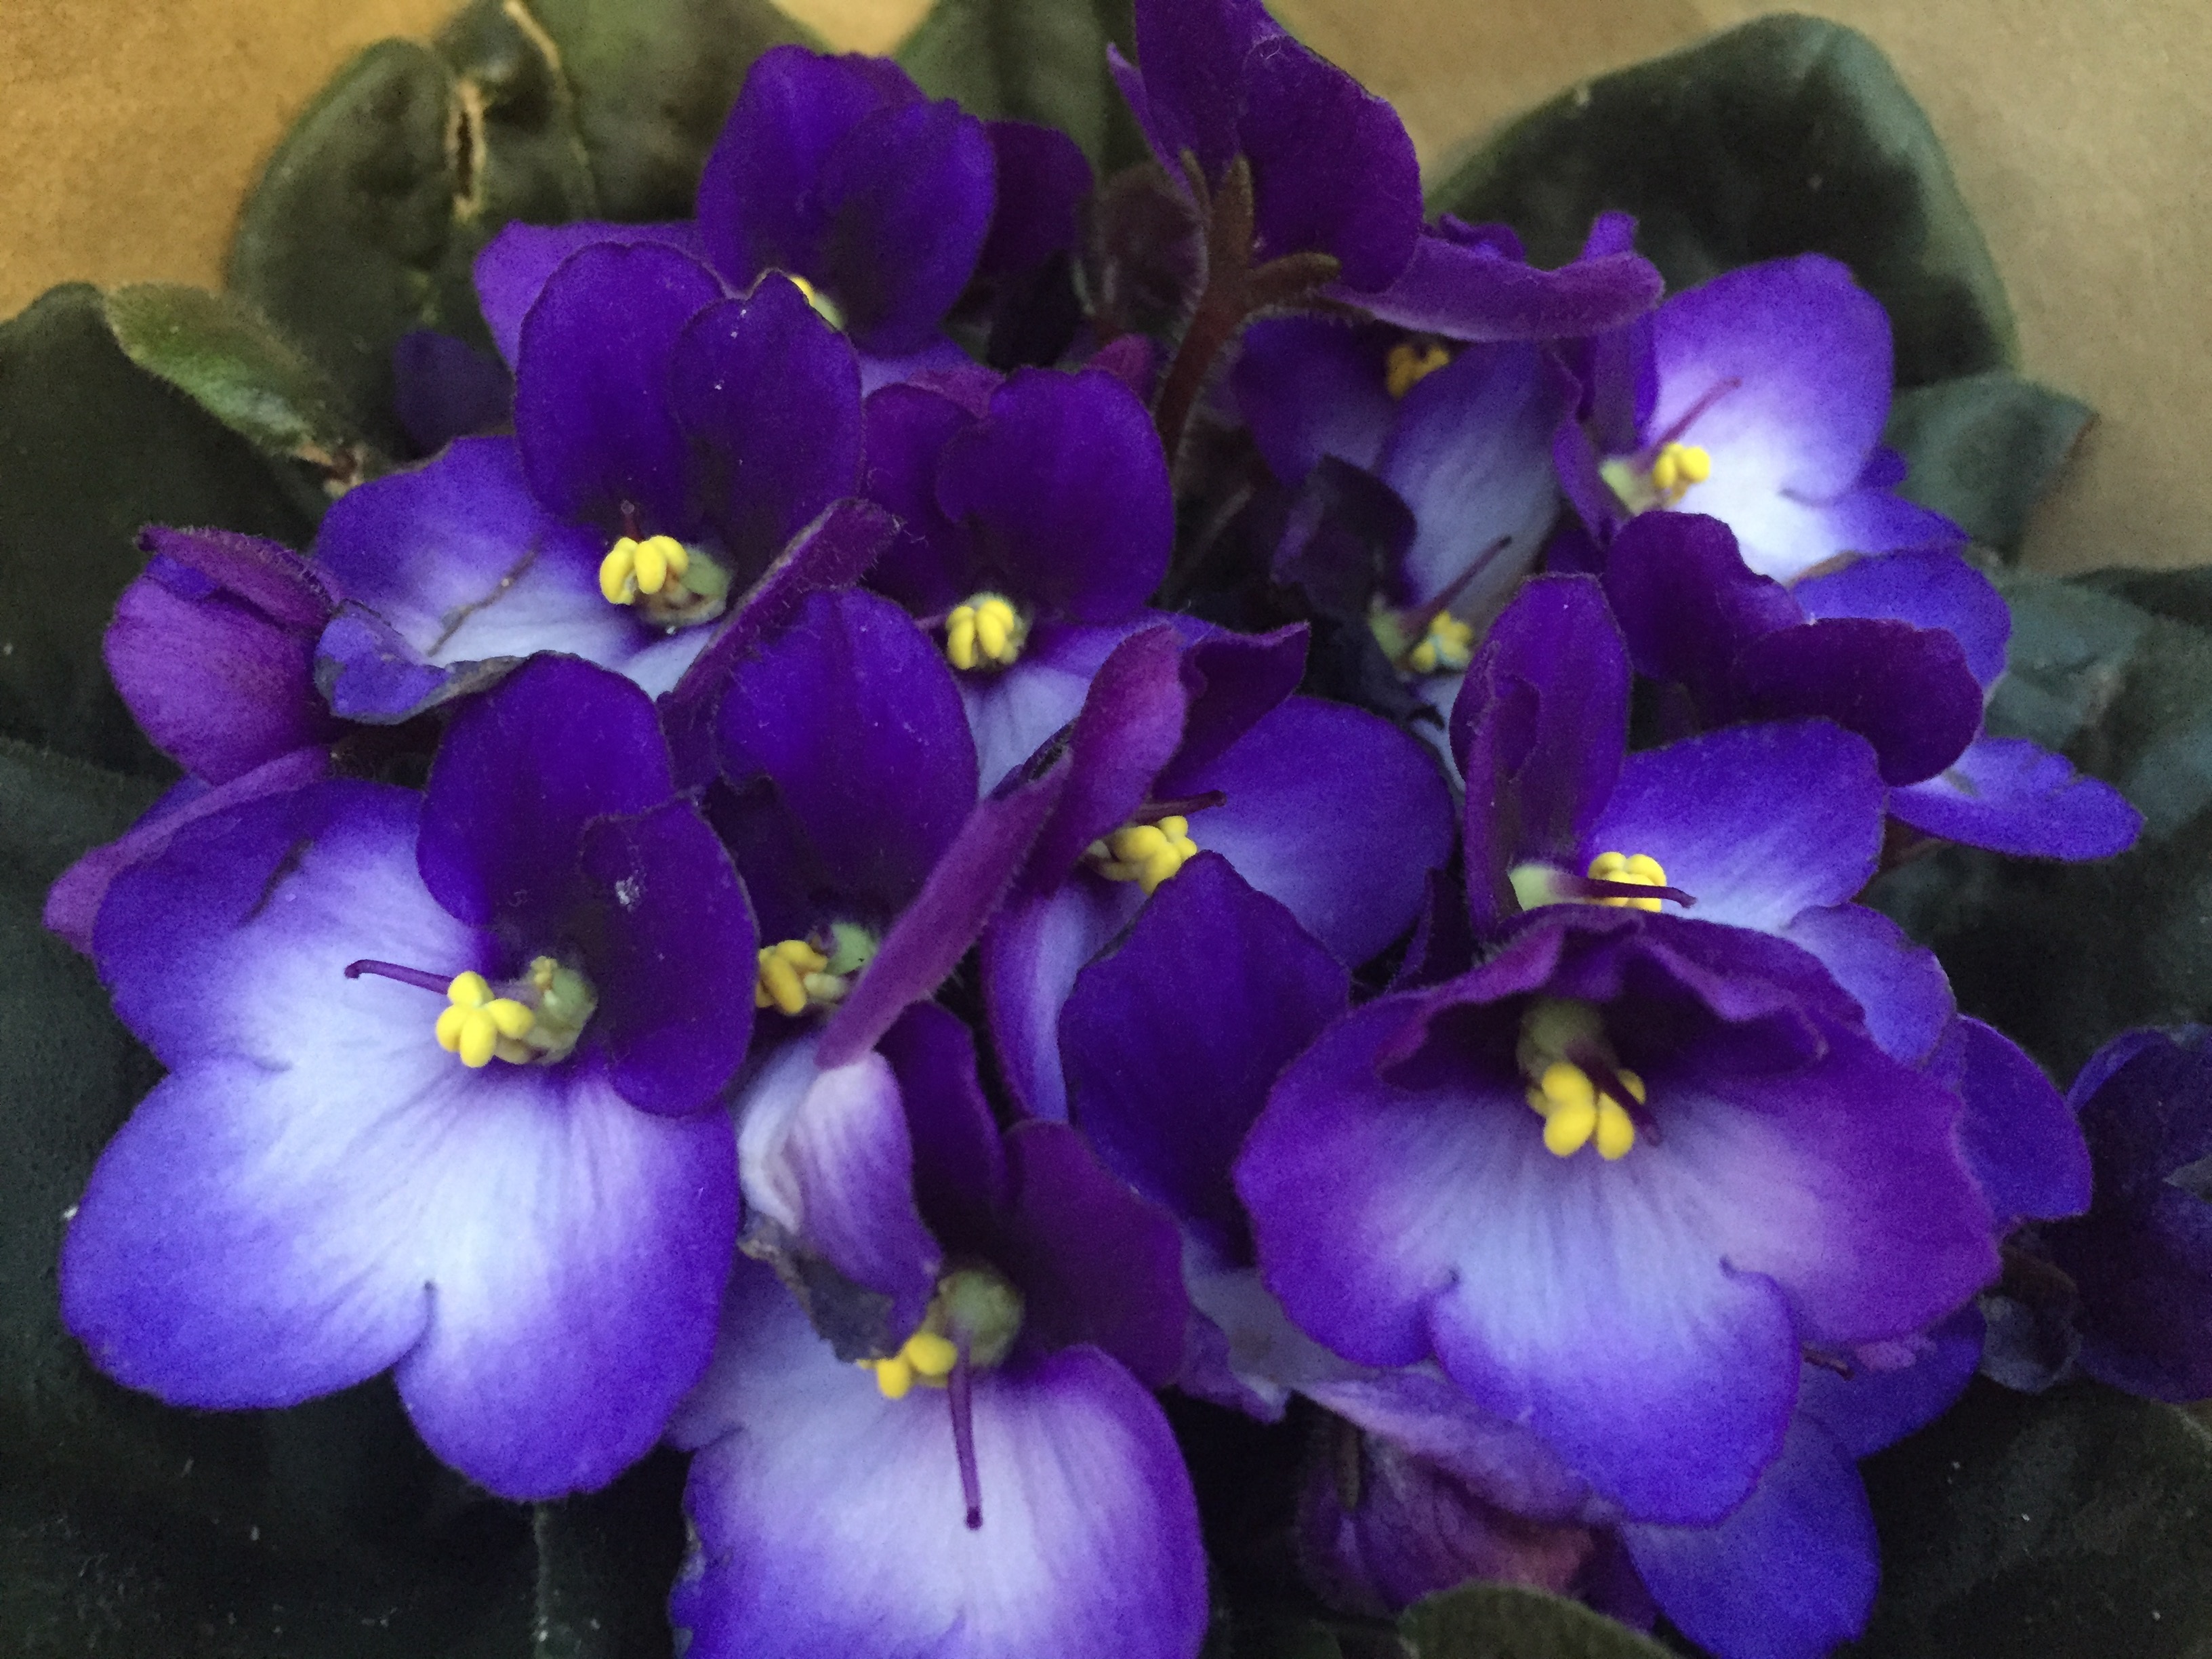
plant, flower, purple, petal, flora, eye, violet, viola, pansy, flowering plant, annual plant, land plant, violet family